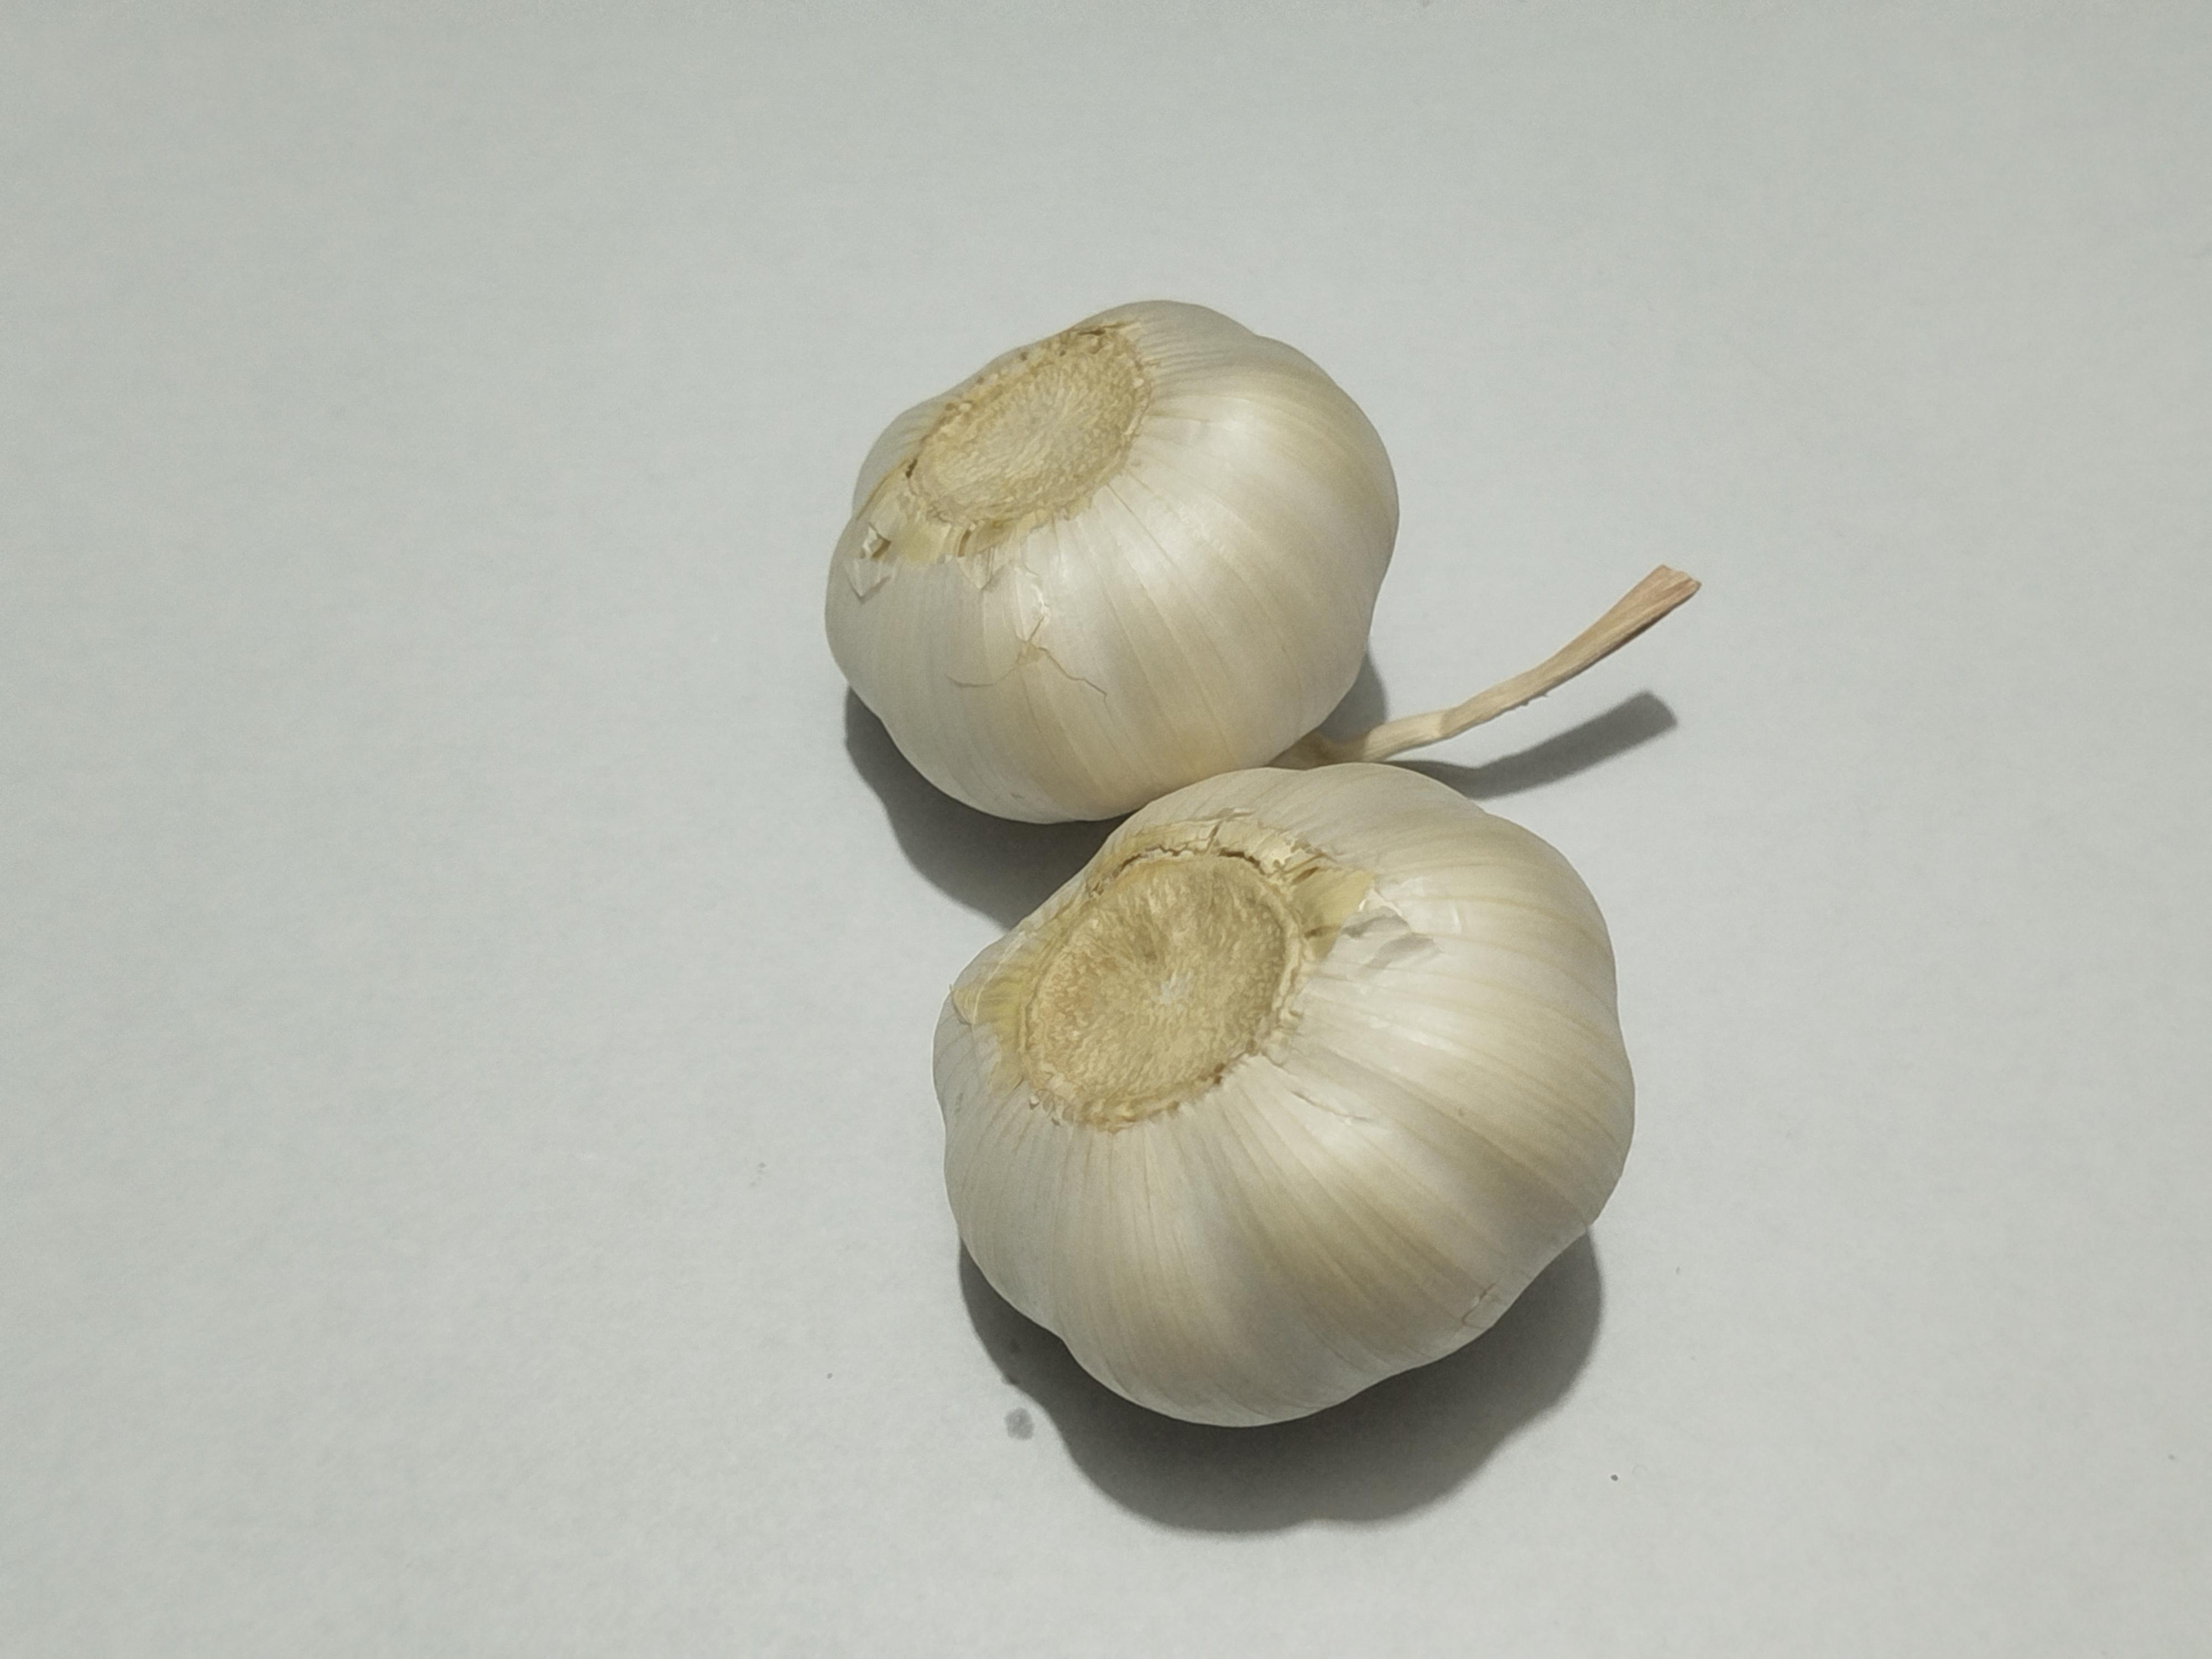
Label: Garlic